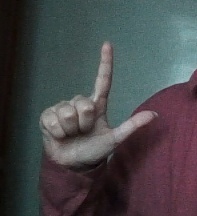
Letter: laam